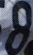
Number: 8